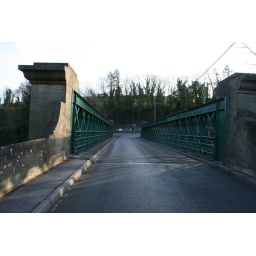
The road bridge over the River Wear at Wolsingham